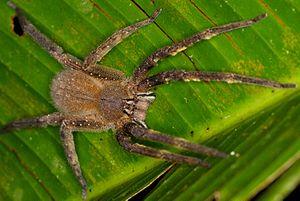
Phoneutria nigriventer est une espèce d'araignées aranéomorphes de la famille des Ctenidae.